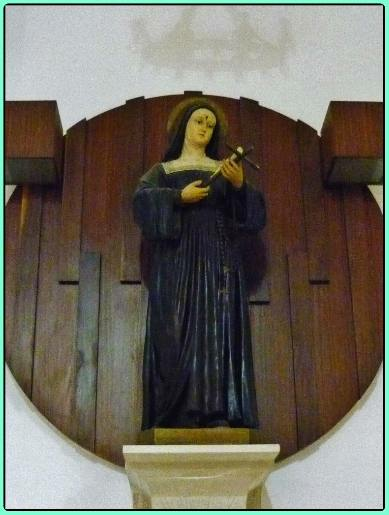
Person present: No